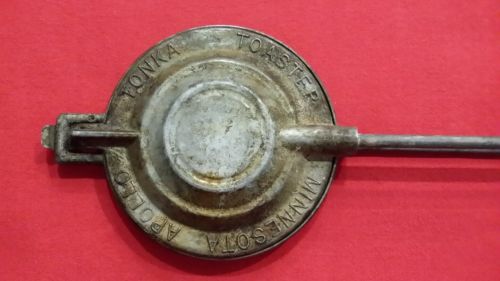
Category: toaster